Tim Kaine

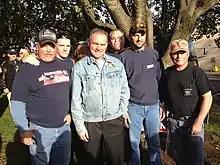
Tim Kaine and supporters, October 20, 2012

In July 2007, during the debate on the Silver Line of the Washington Metro through Tysons Corner, Kaine supported an elevated track solution rather than a tunnel, citing costs and potential delays that would put federal funding at risk.